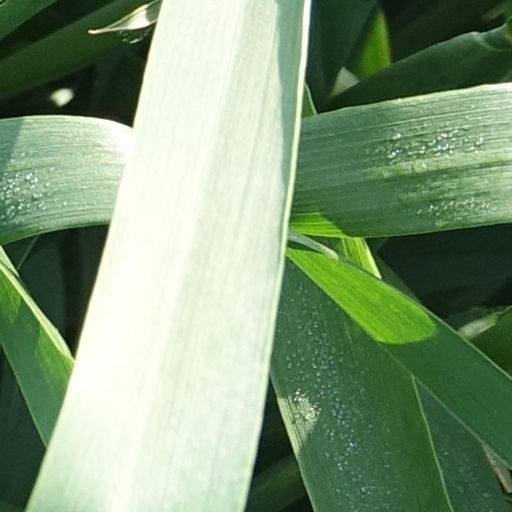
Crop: wheat